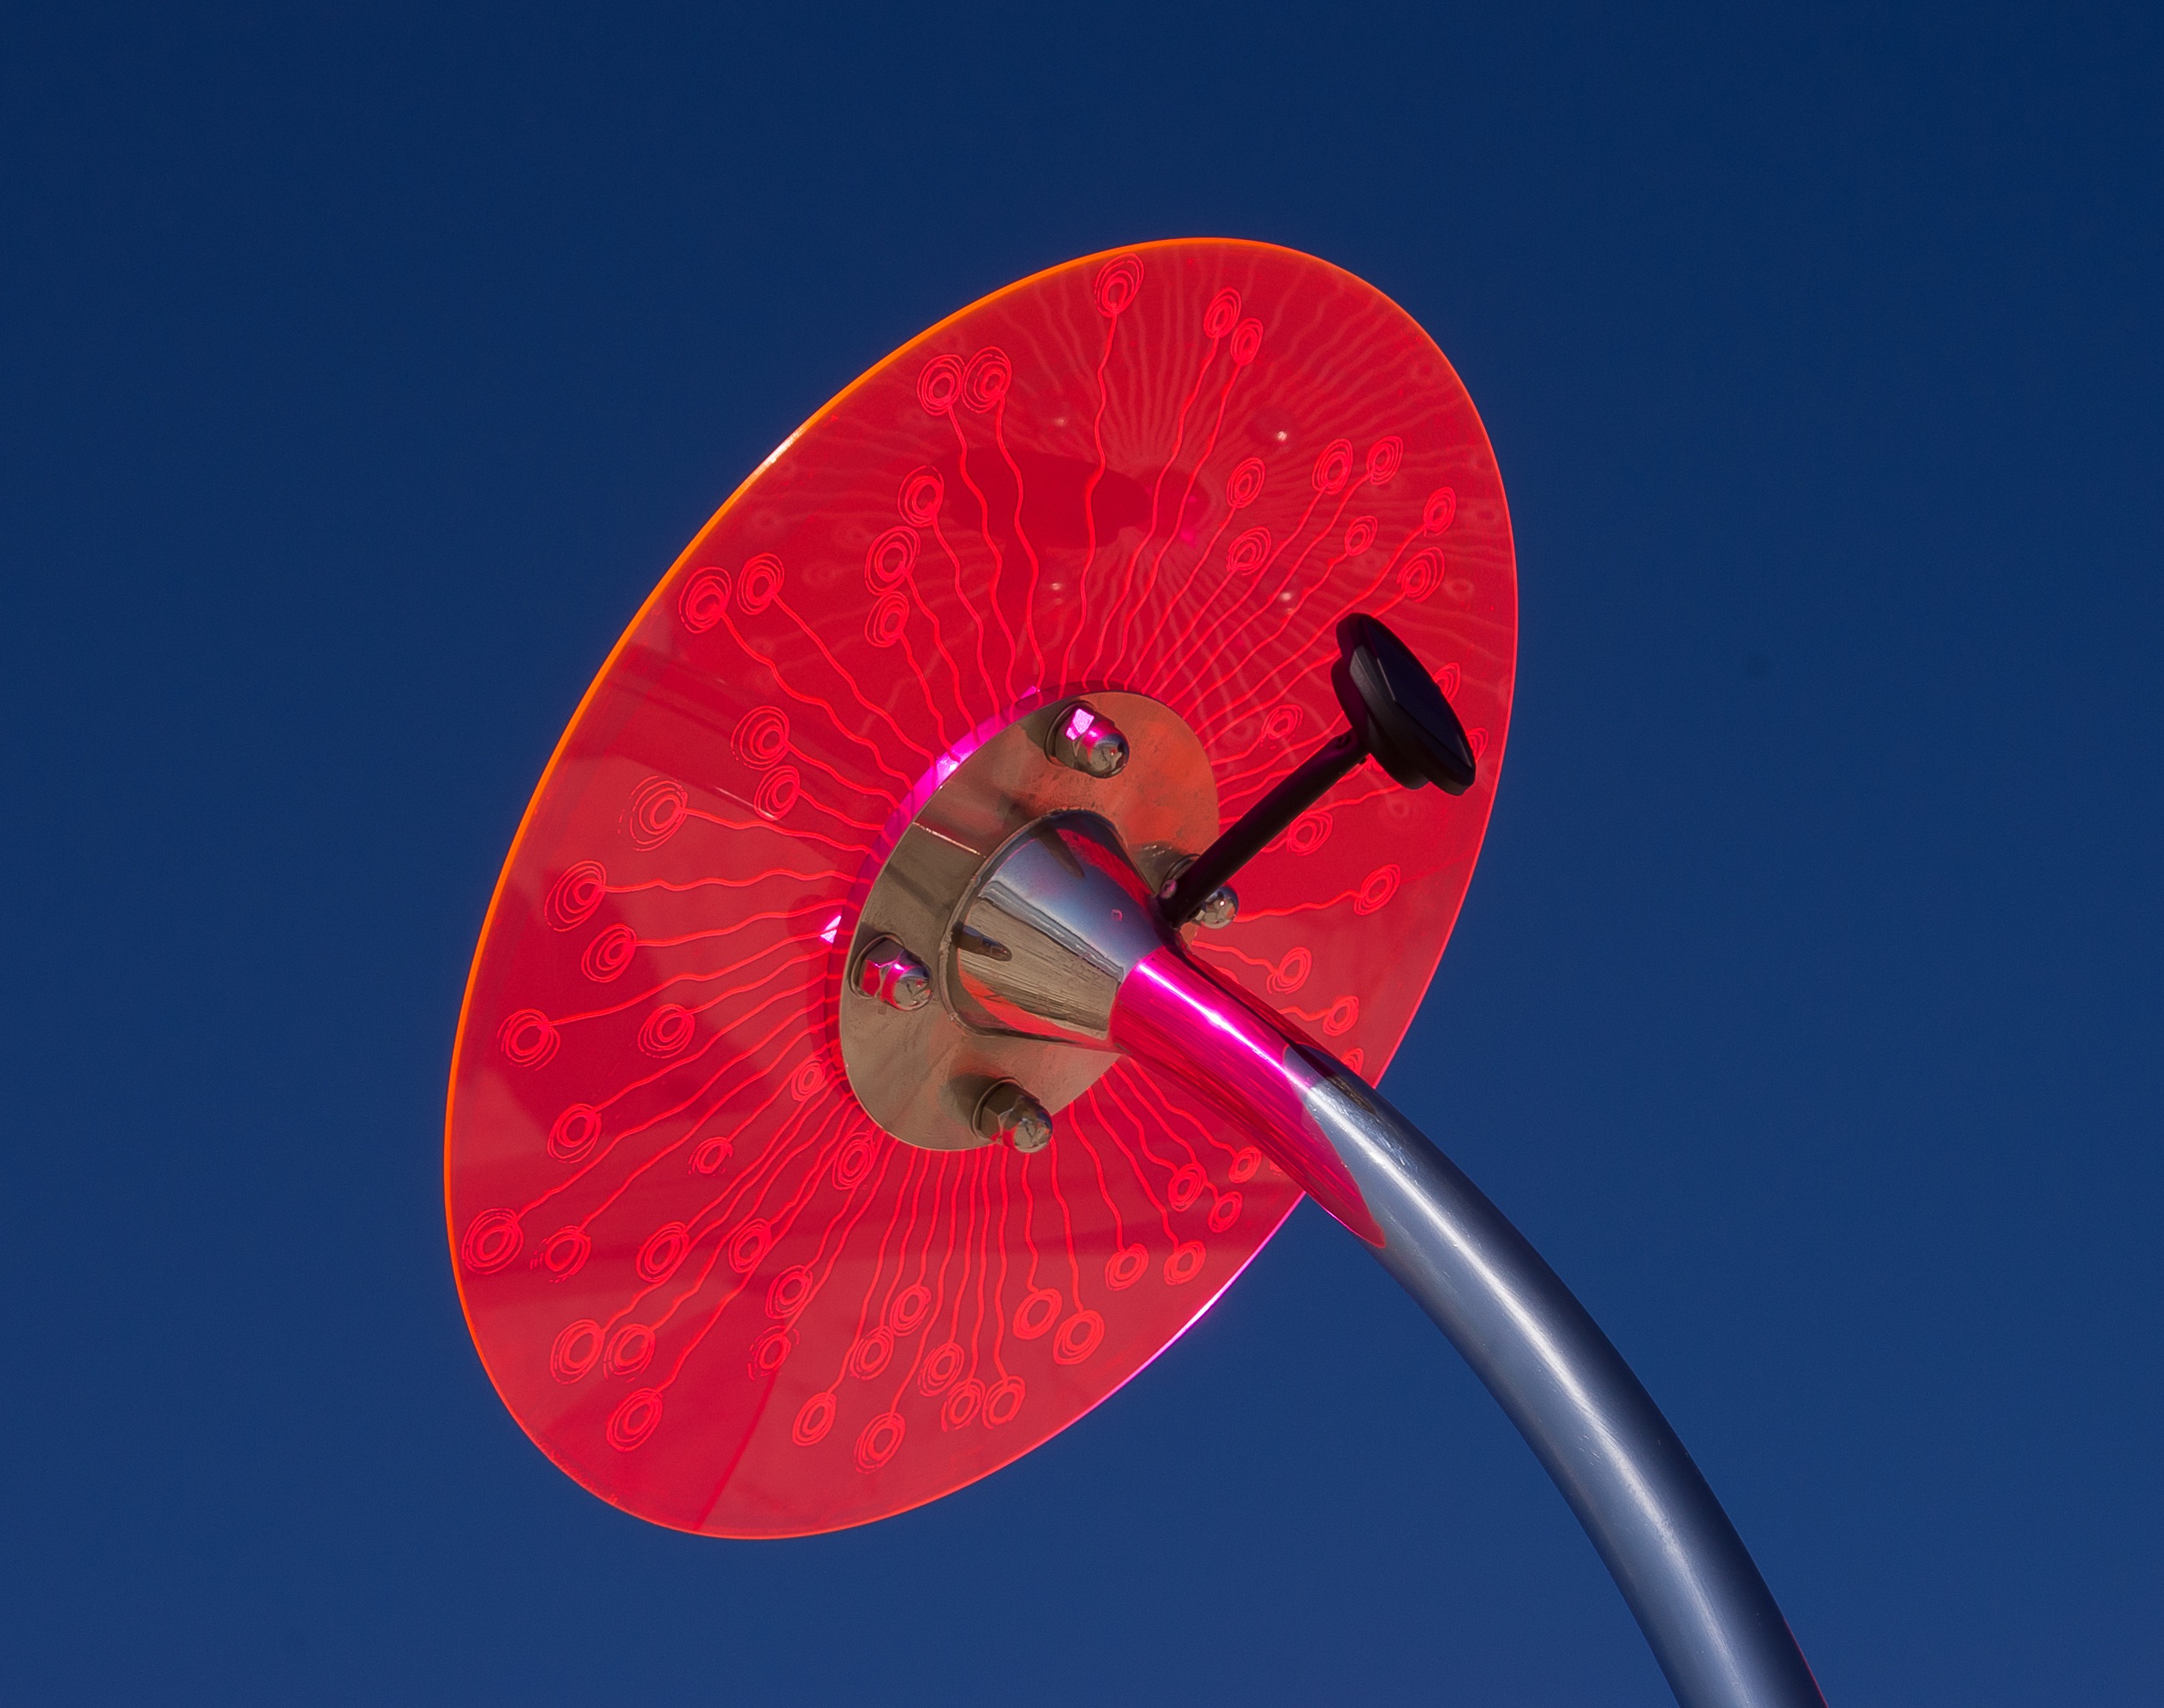
bird, flower, red, color, blue, pink, modern, blue sky, human body, sculpture, art, chrome, bright, organ, poppy, contemporary, exhibition, macro photography, atmosphere of earth, computer wallpaper